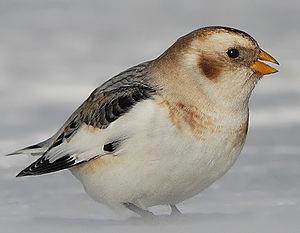
Le Plectrophane des neiges, anciennement nommé Bruant des neiges, est une espèce de passereaux appartenant à la famille des Calcariidae.
La faune de l'Écosse est typique de l'écozone paléarctique, bien que plusieurs des grands mammifères du pays aient disparu en raison de la chasse intensive dont ils ont été l'objet par le passé, quand d'autres espèces ont été introduites par le biais de l'activité humaine. Les divers environnements tempérés de l'Écosse abritent 62 espèces de mammifères sauvages, dont une importante population de chats sauvages d'Europe, de nombreux phoques gris et communs et la colonie la plus septentrionale du monde de grands dauphins.